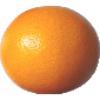
Label: pink_grapefruit